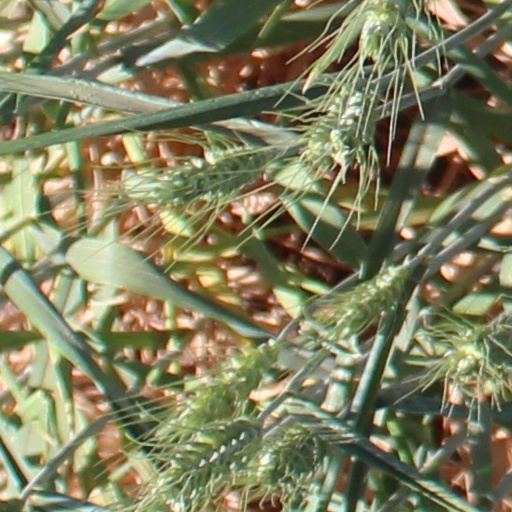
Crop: wheat